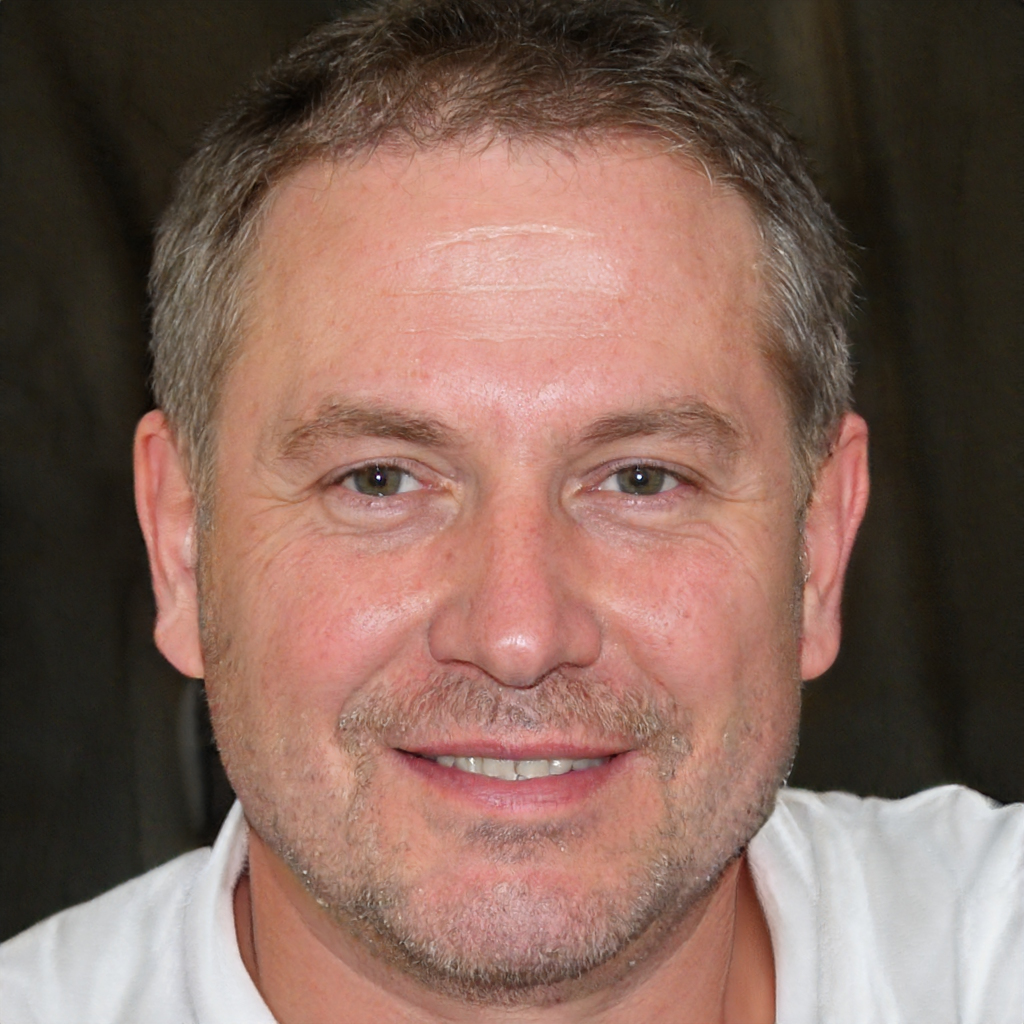
Portrait style: Real Portrait